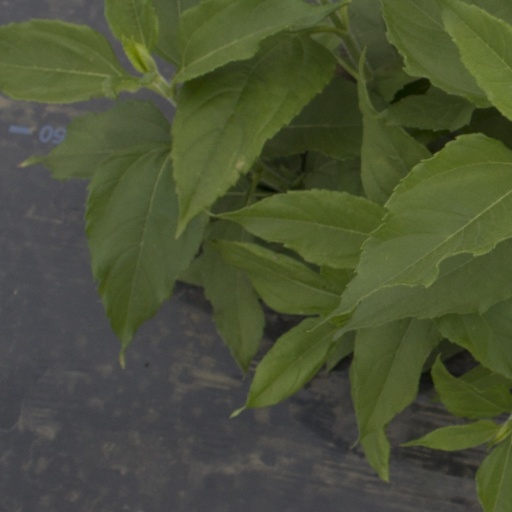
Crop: Jerusalem artichoke